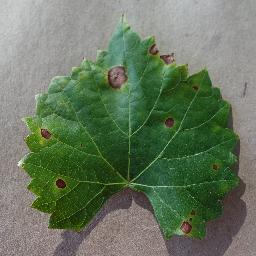
Label: Grape___Black_rot